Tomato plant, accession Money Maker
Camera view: vertical (180 deg); turntable rotation: 270 degrees
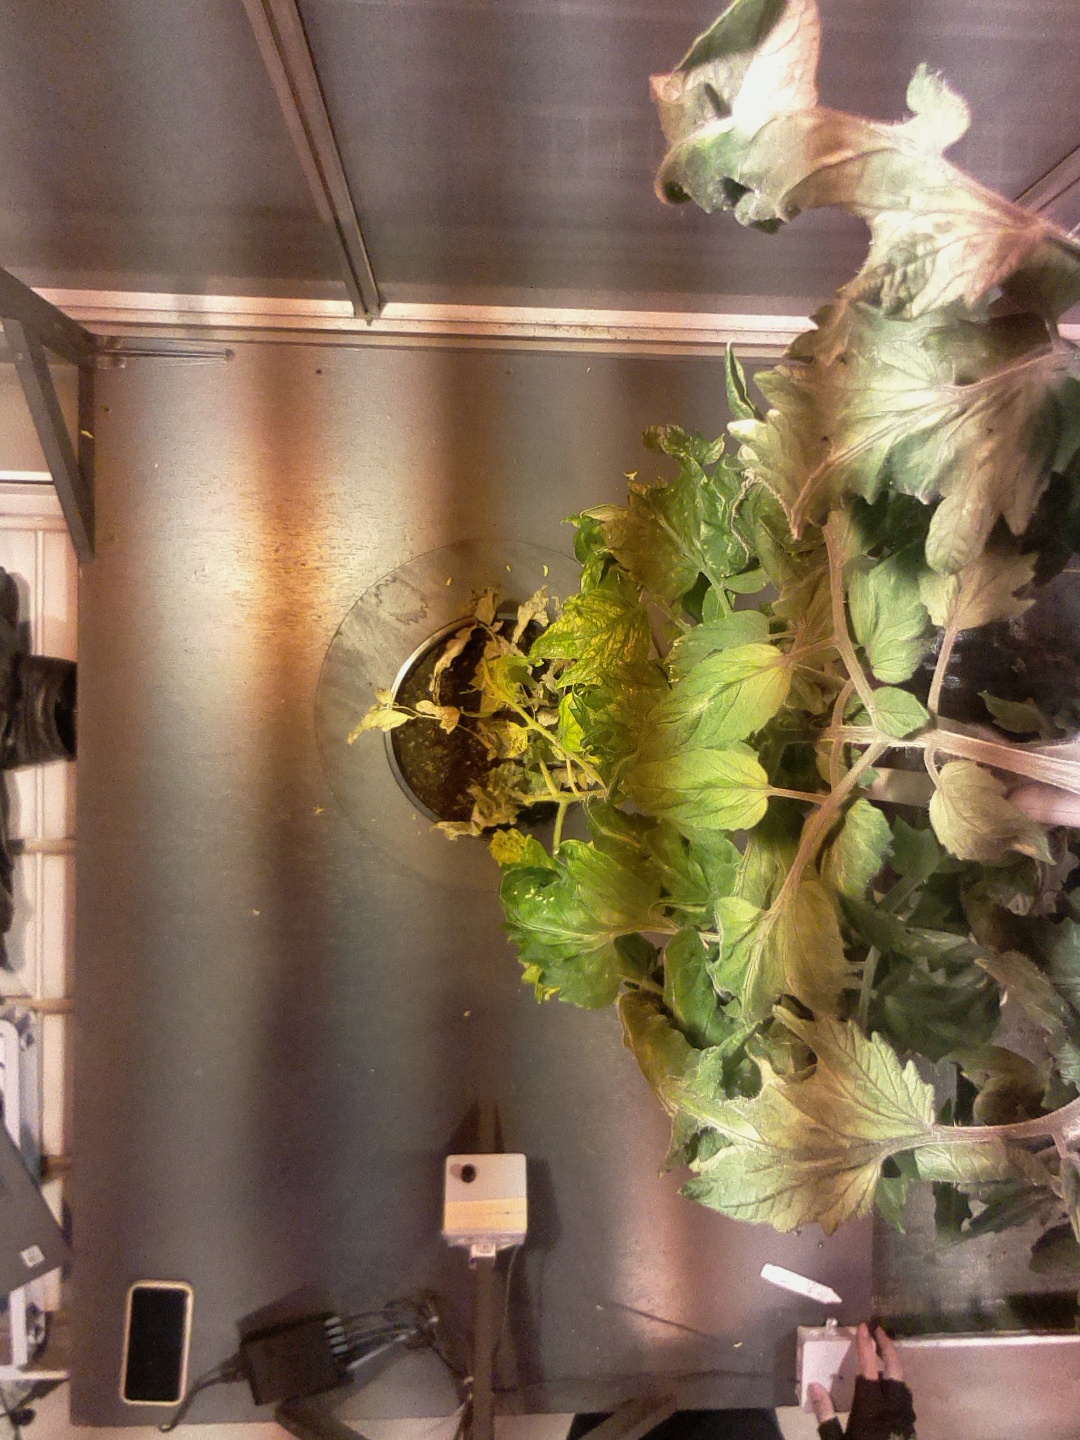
BBCH growth stage 74: 40%-50% of final fruit size